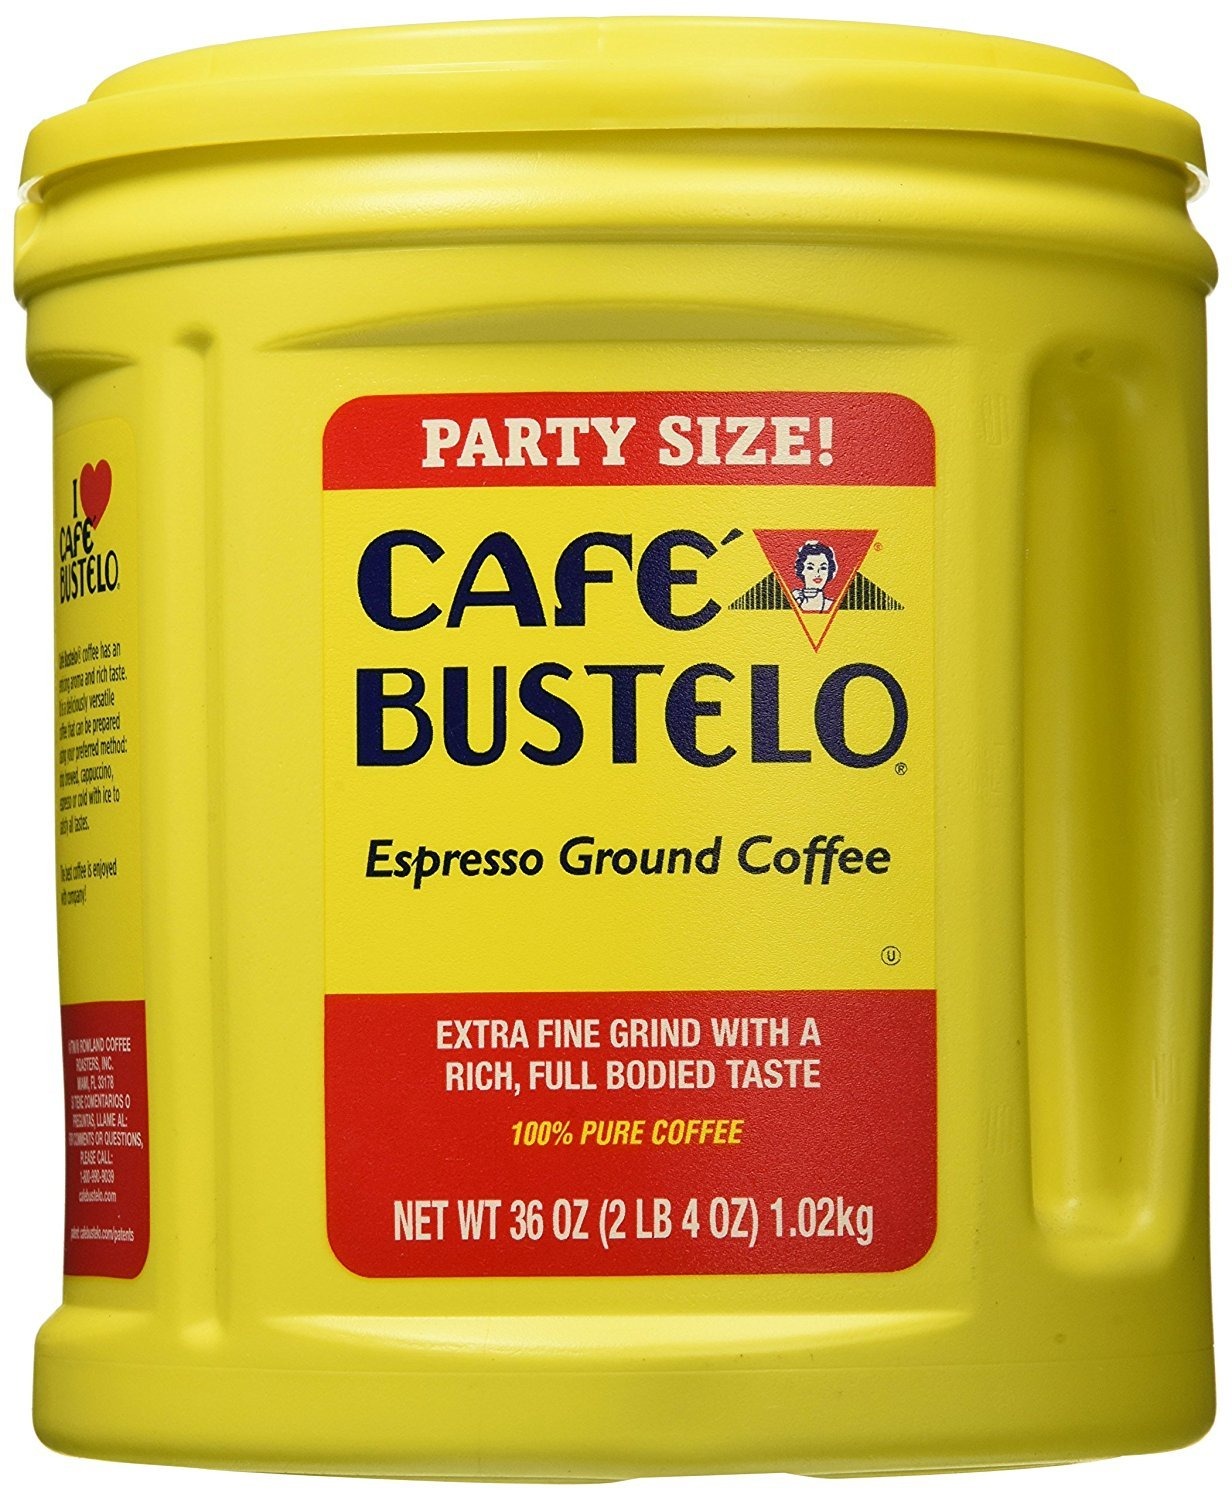
Item Name: Cafe Bustelo Coffee Espresso, 36-Ounce Cans (Pack of 2)
Bullet Point 1: Pack of two, 36-ounce cans(total of 72-ounces)
Bullet Point 2: A rich, flavorful blend of the finest coffees in the world
Value: 72.0
Unit: Ounce

Price: 19.53